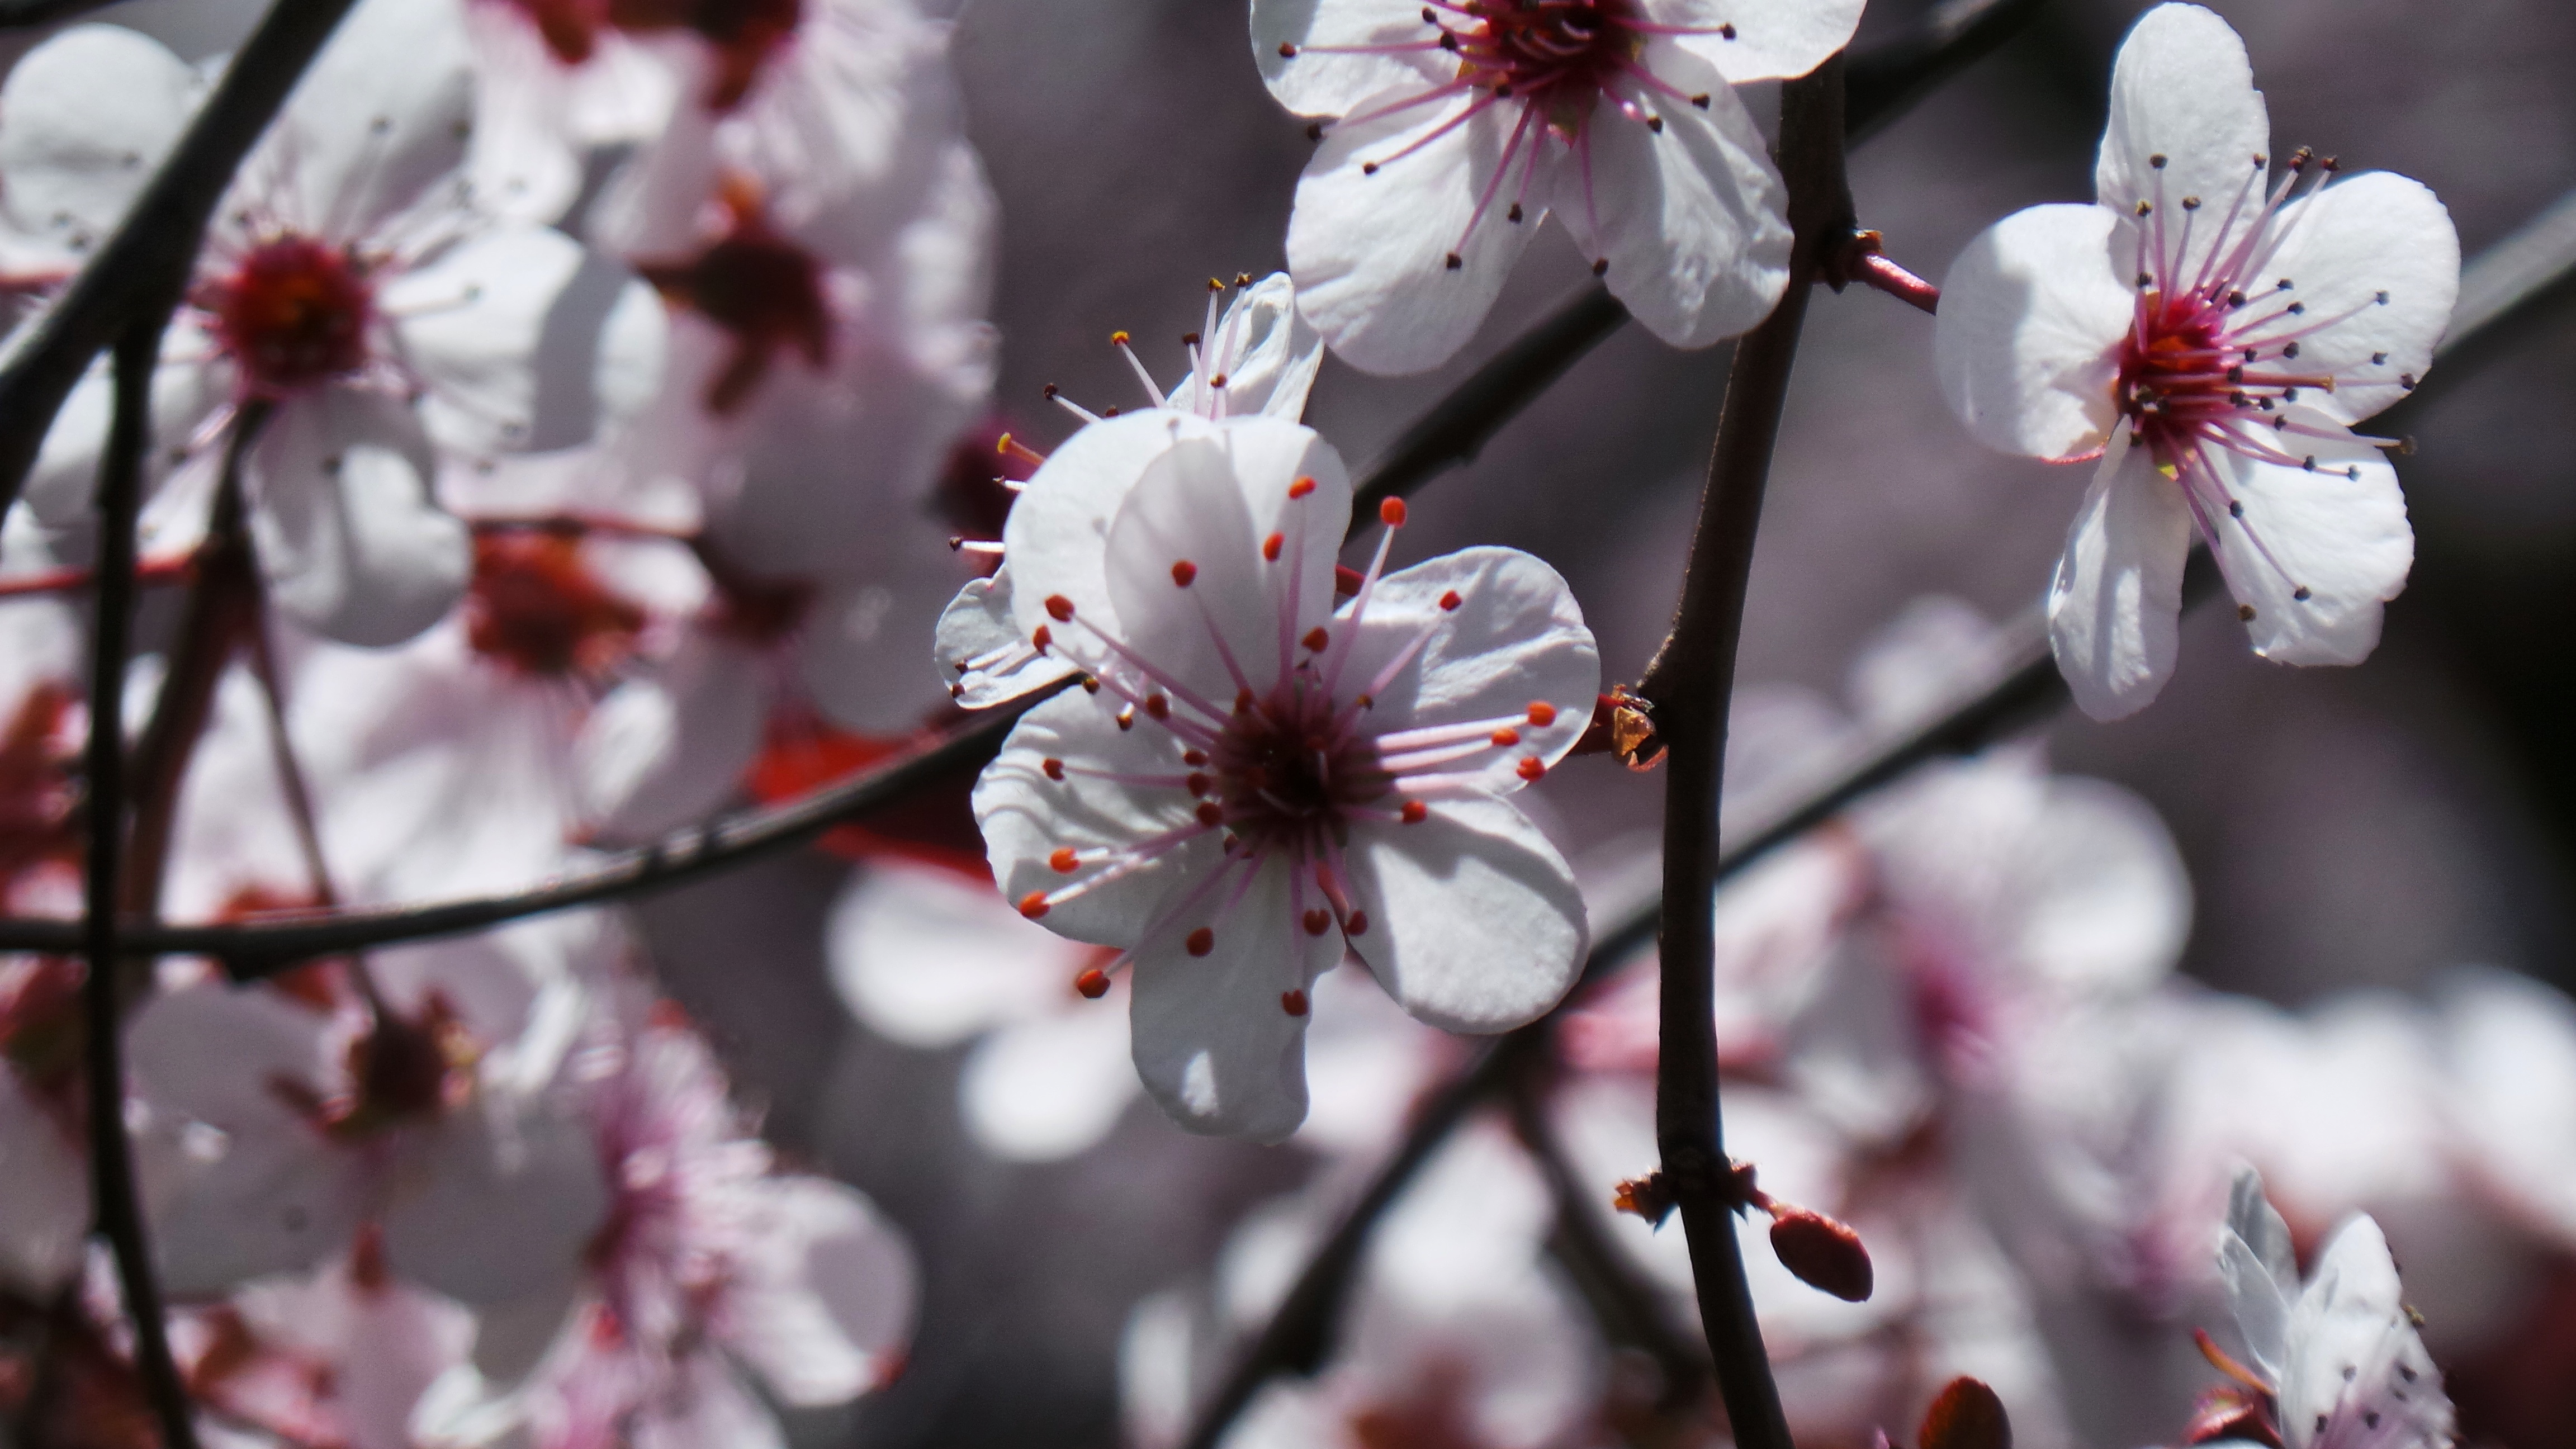
branch, blossom, plant, flower, petal, food, spring, produce, botany, flora, season, cherry blossom, close up, macro photography, flowering plant, land plant